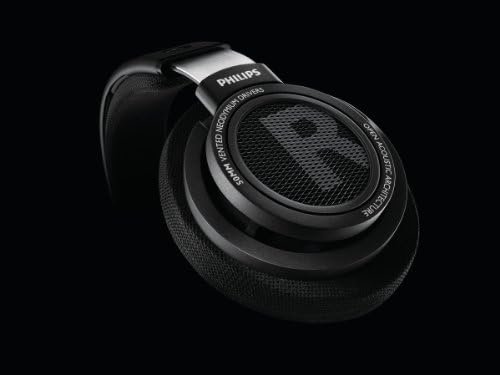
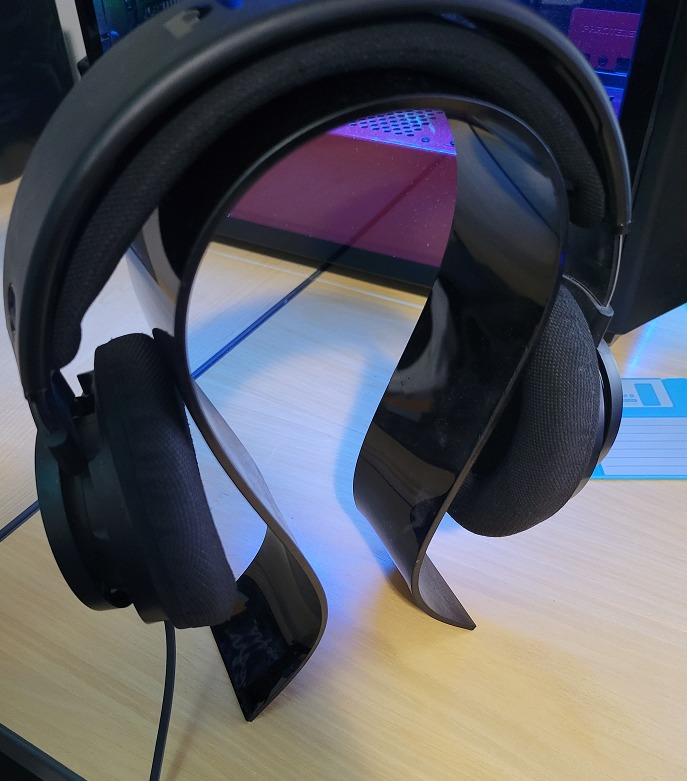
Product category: headphones
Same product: yes